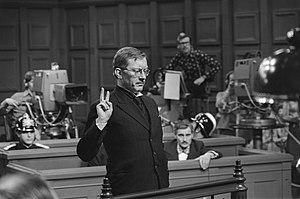
Edmond Classen, né le 16 mai 1938 à Arnhem et mort le 27 janvier 2014 dans la même ville, est un acteur néerlandais.